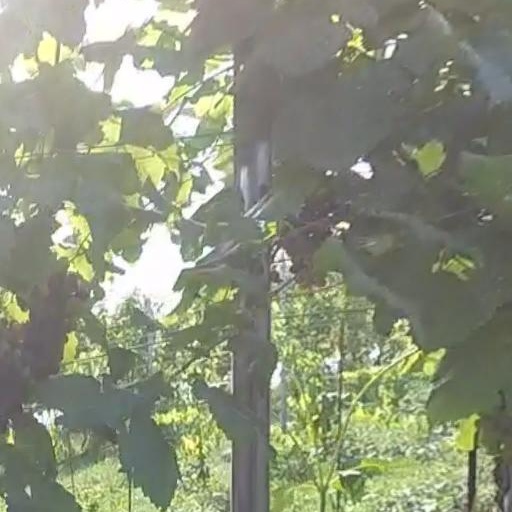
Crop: grape